La peor de mis bodas 2

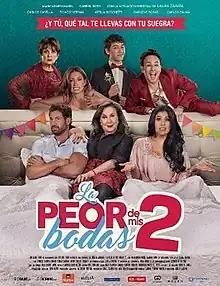
Theatrical release poster

La peor de mis bodas 2 is a 2019 Peruvian comedy film directed by Adolfo Aguilar and written by Italo Carrera, Pablo Del Teso, Roberto Valdivieso & Sandro Ventura. It is a sequel to the 2016 film "La peor de mis bodas". It is once again starring Maricarmen Marín and Gabriel Soto. It premiered on January 1, 2019 in Peruvian theaters.